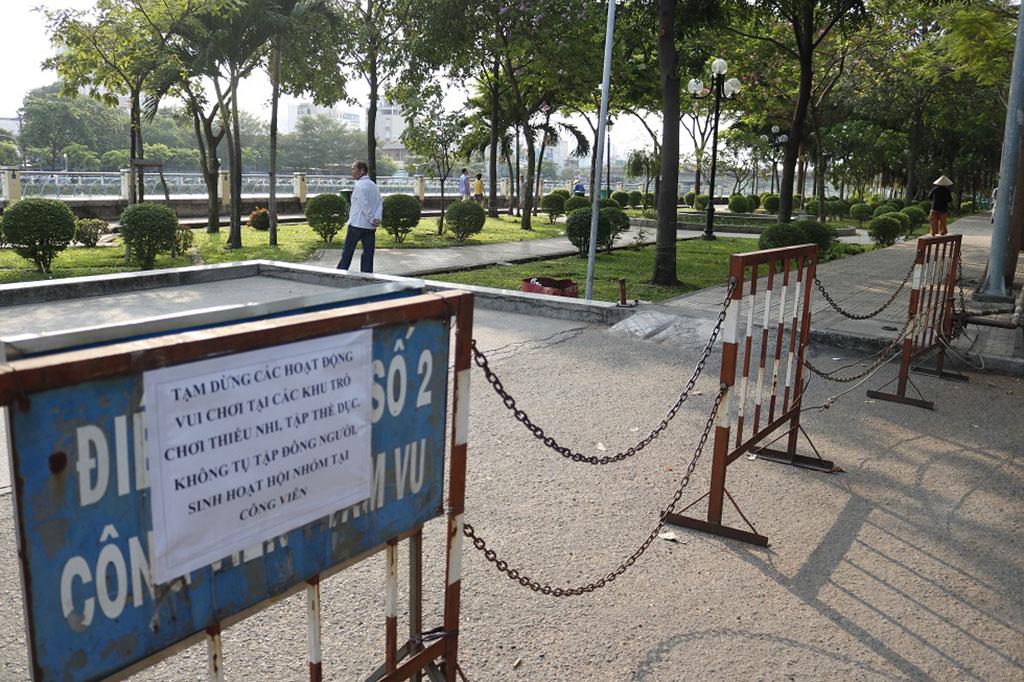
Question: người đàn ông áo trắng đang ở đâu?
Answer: trong công viên